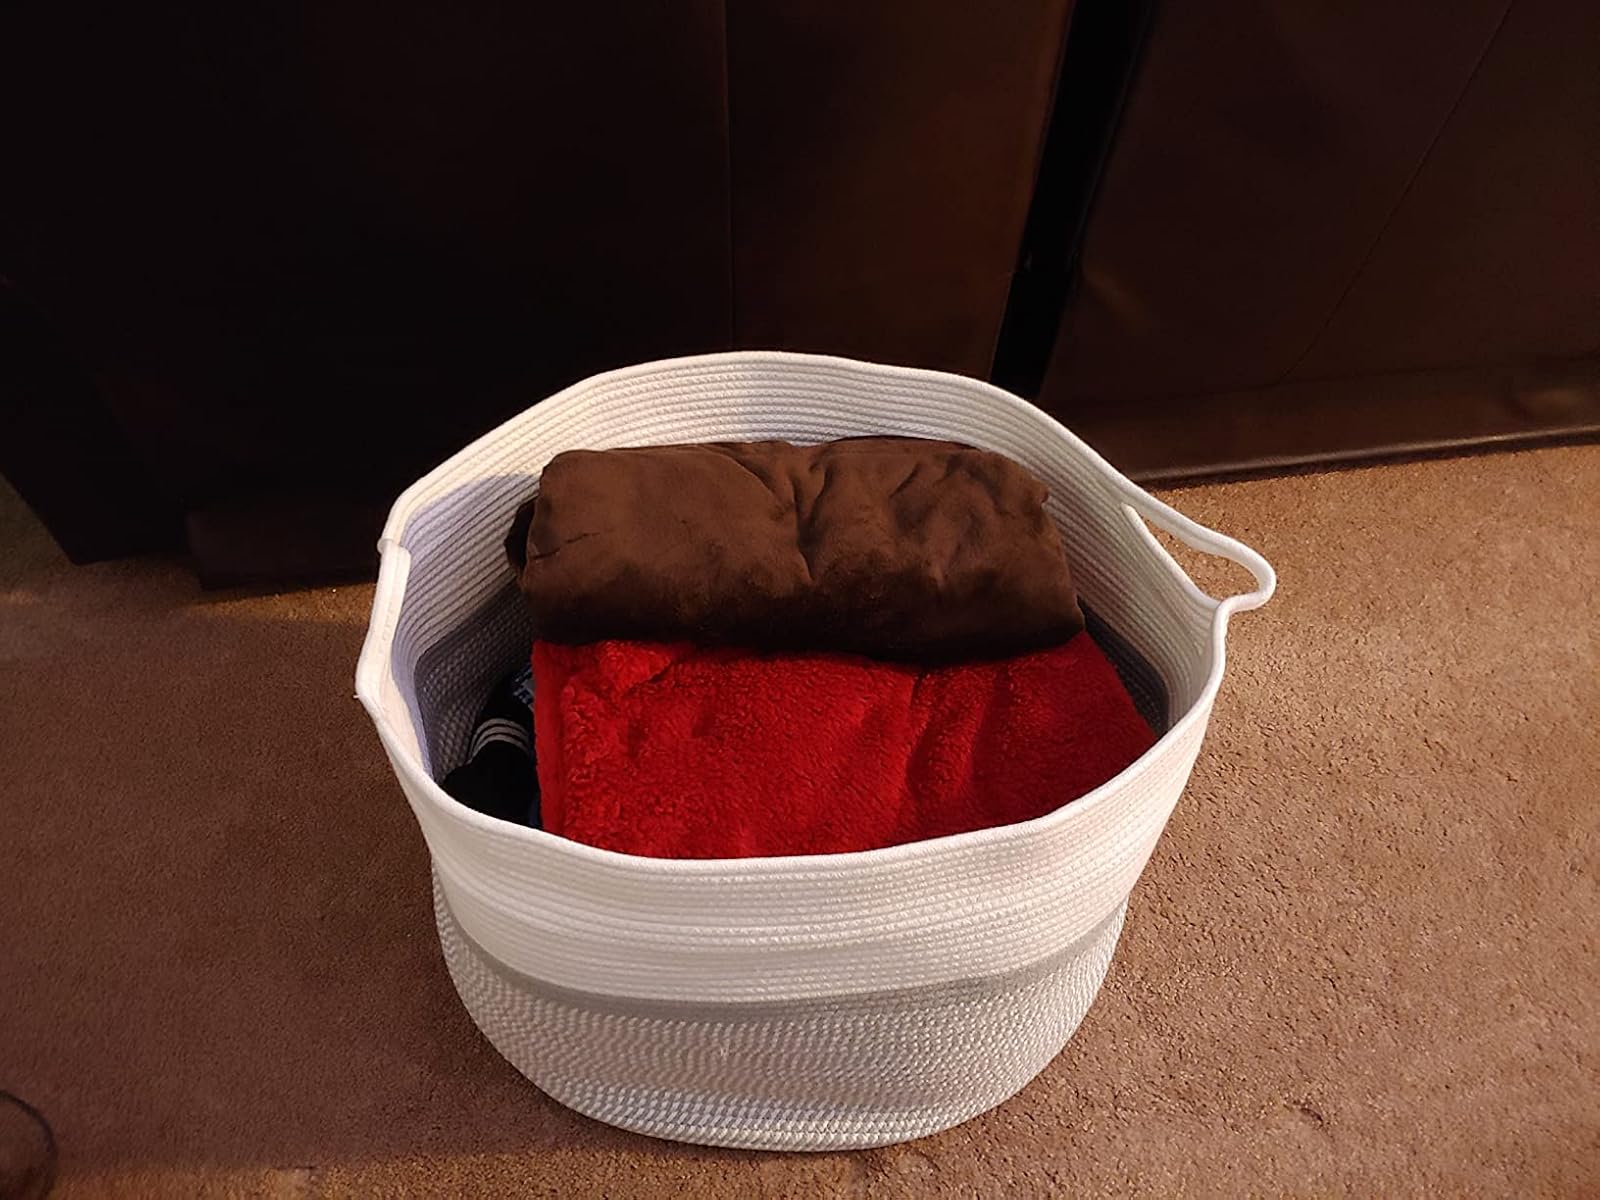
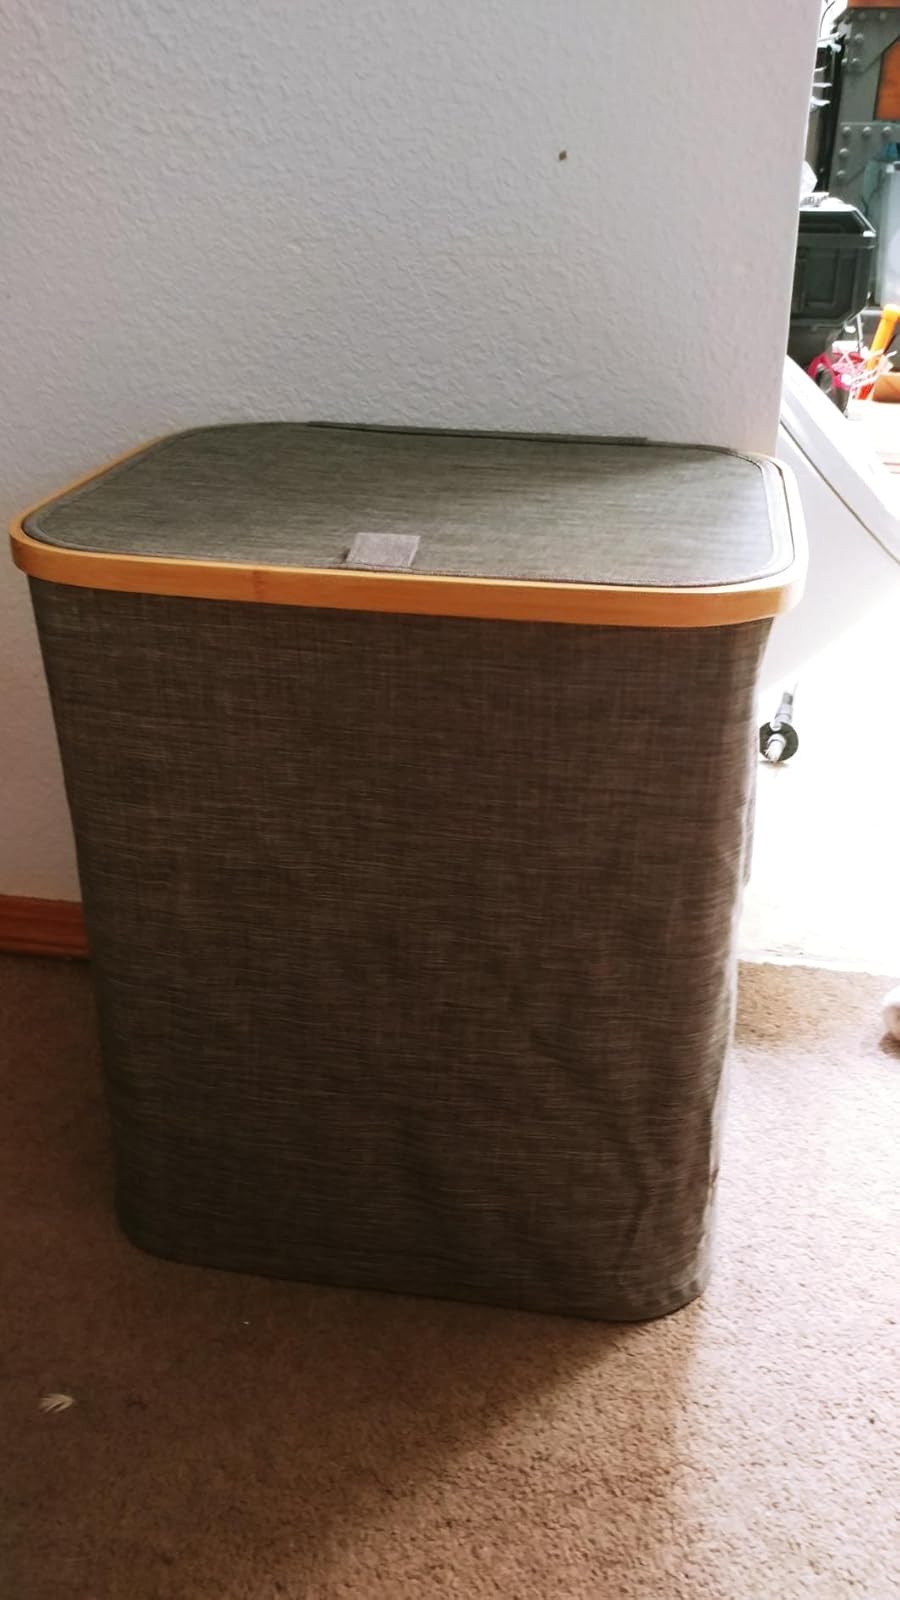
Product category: items_hamper
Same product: no